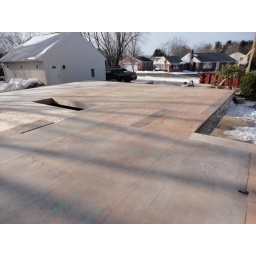
Clear ground floor deck ready for new framing.Photo by the Owner